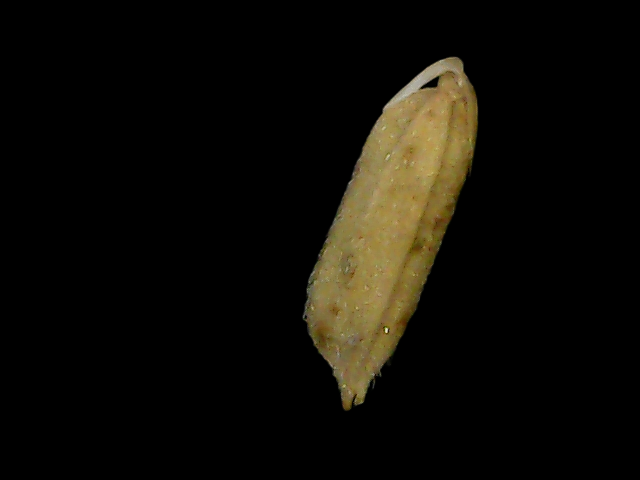
Rice variety: Bd49